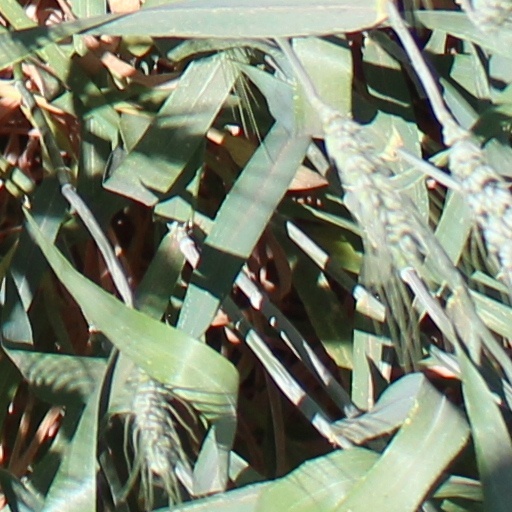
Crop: wheat